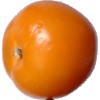
Label: yellow_tomato